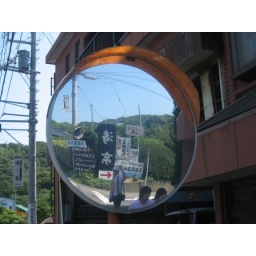
on the way to the beach part 2 - Stefan in the mirror